Where Sleeping Dogs Lie

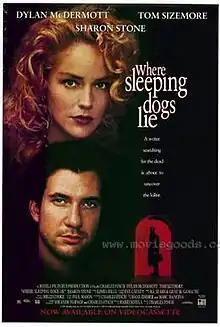
Theatrical release poster

Where Sleeping Dogs Lie is a 1991 American neo noir thriller film directed by Charles Finch and starring Dylan McDermott, Tom Sizemore, and Sharon Stone. The primary location for the film was C.E. Toberman Estate in Hollywood, a large Mediterranean-style, 22-room house built at the top of Camino Palmero in 1928 by C. E. Toberman.